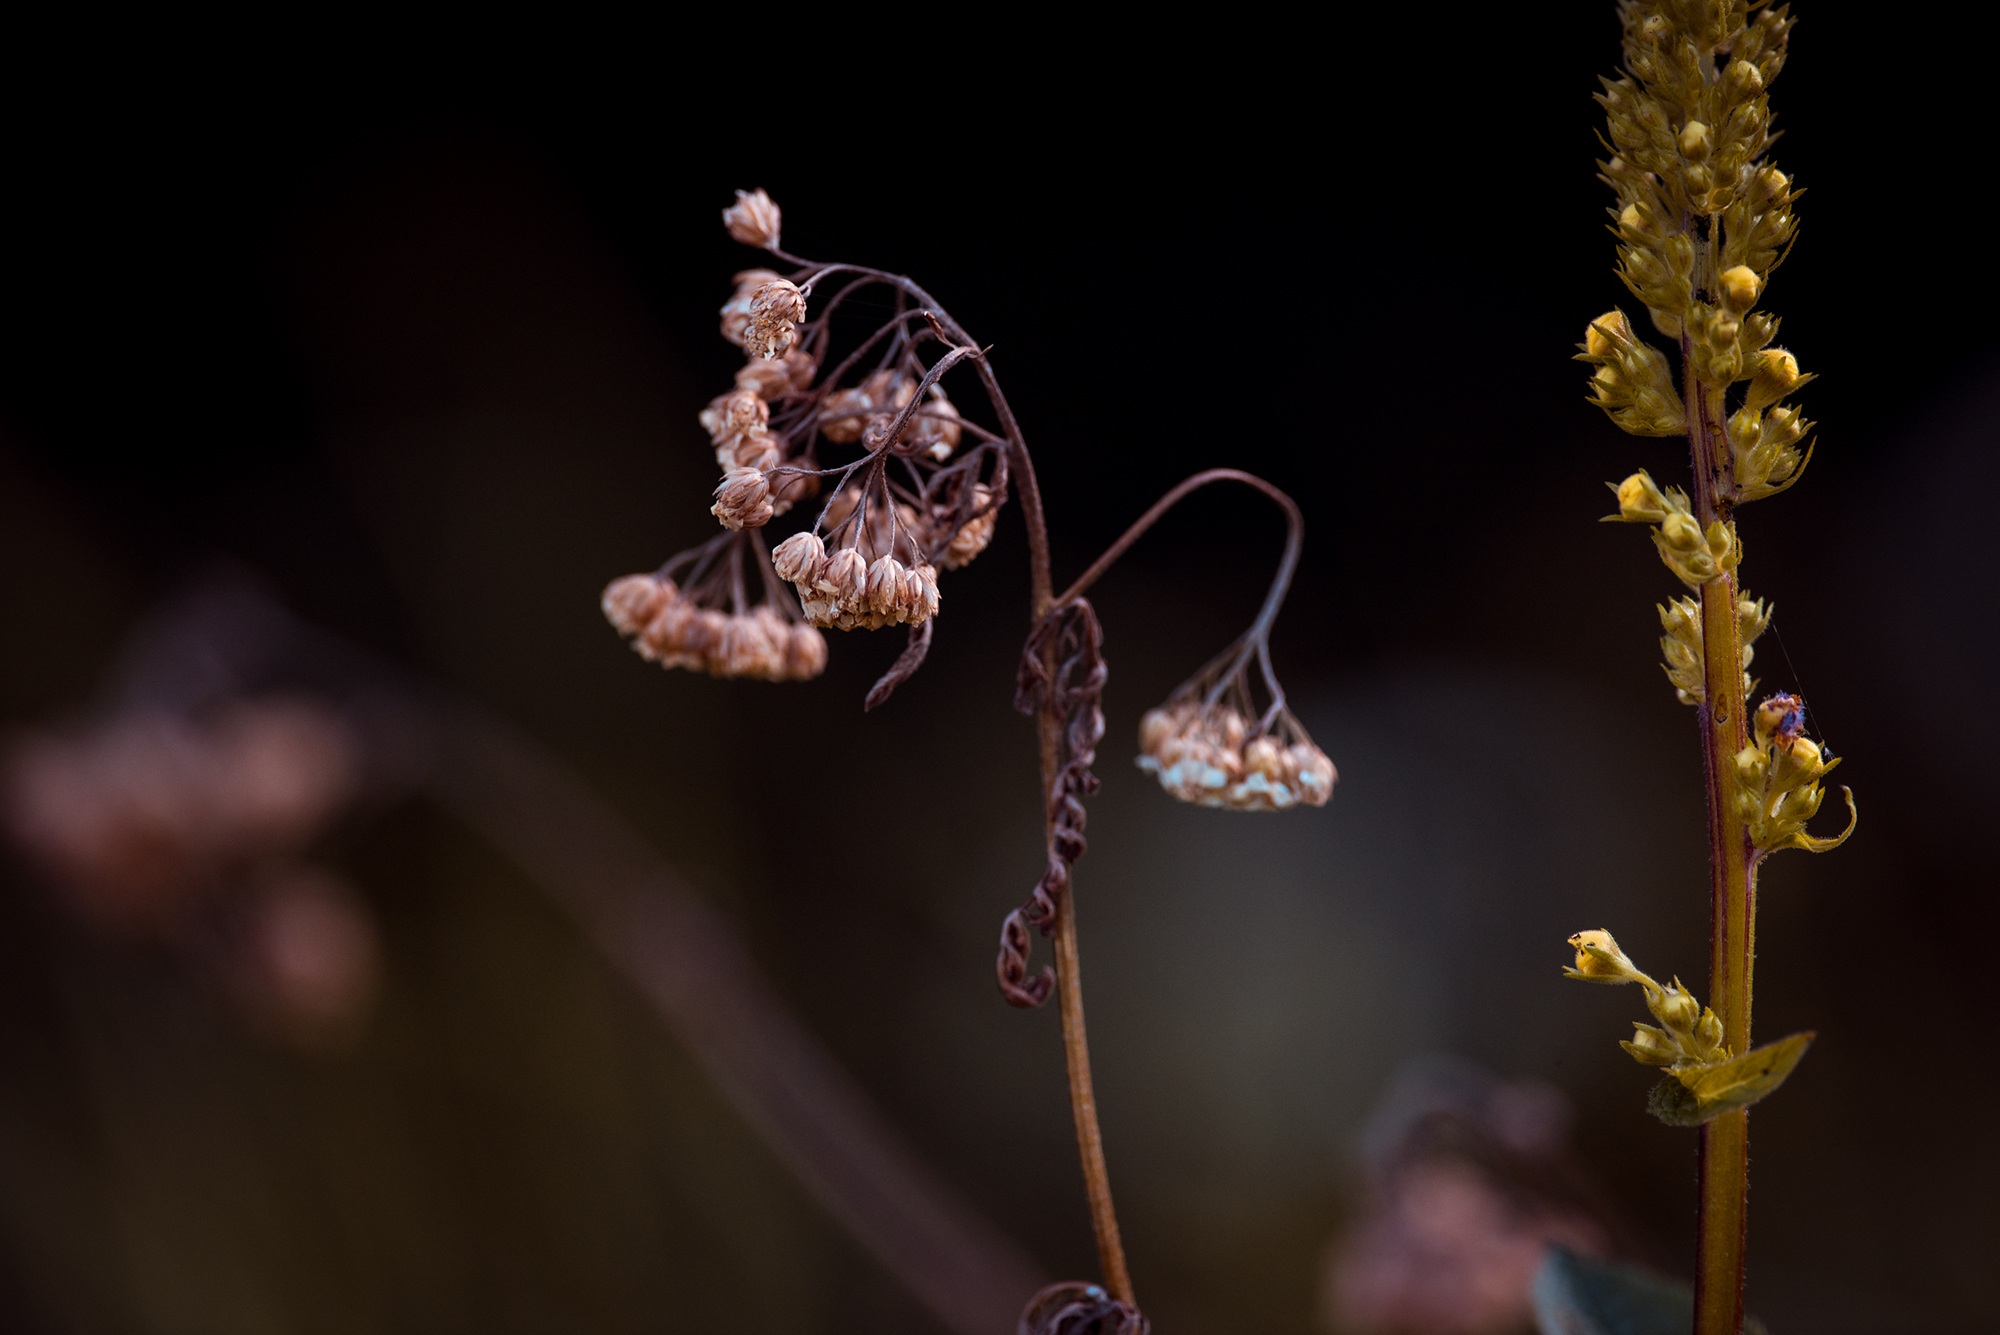
nature, branch, blossom, plant, photography, meadow, leaf, flower, summer, dry, evening, twilight, spring, produce, autumn, close, flora, close up, seeds, faded, macro photography, natural lawn